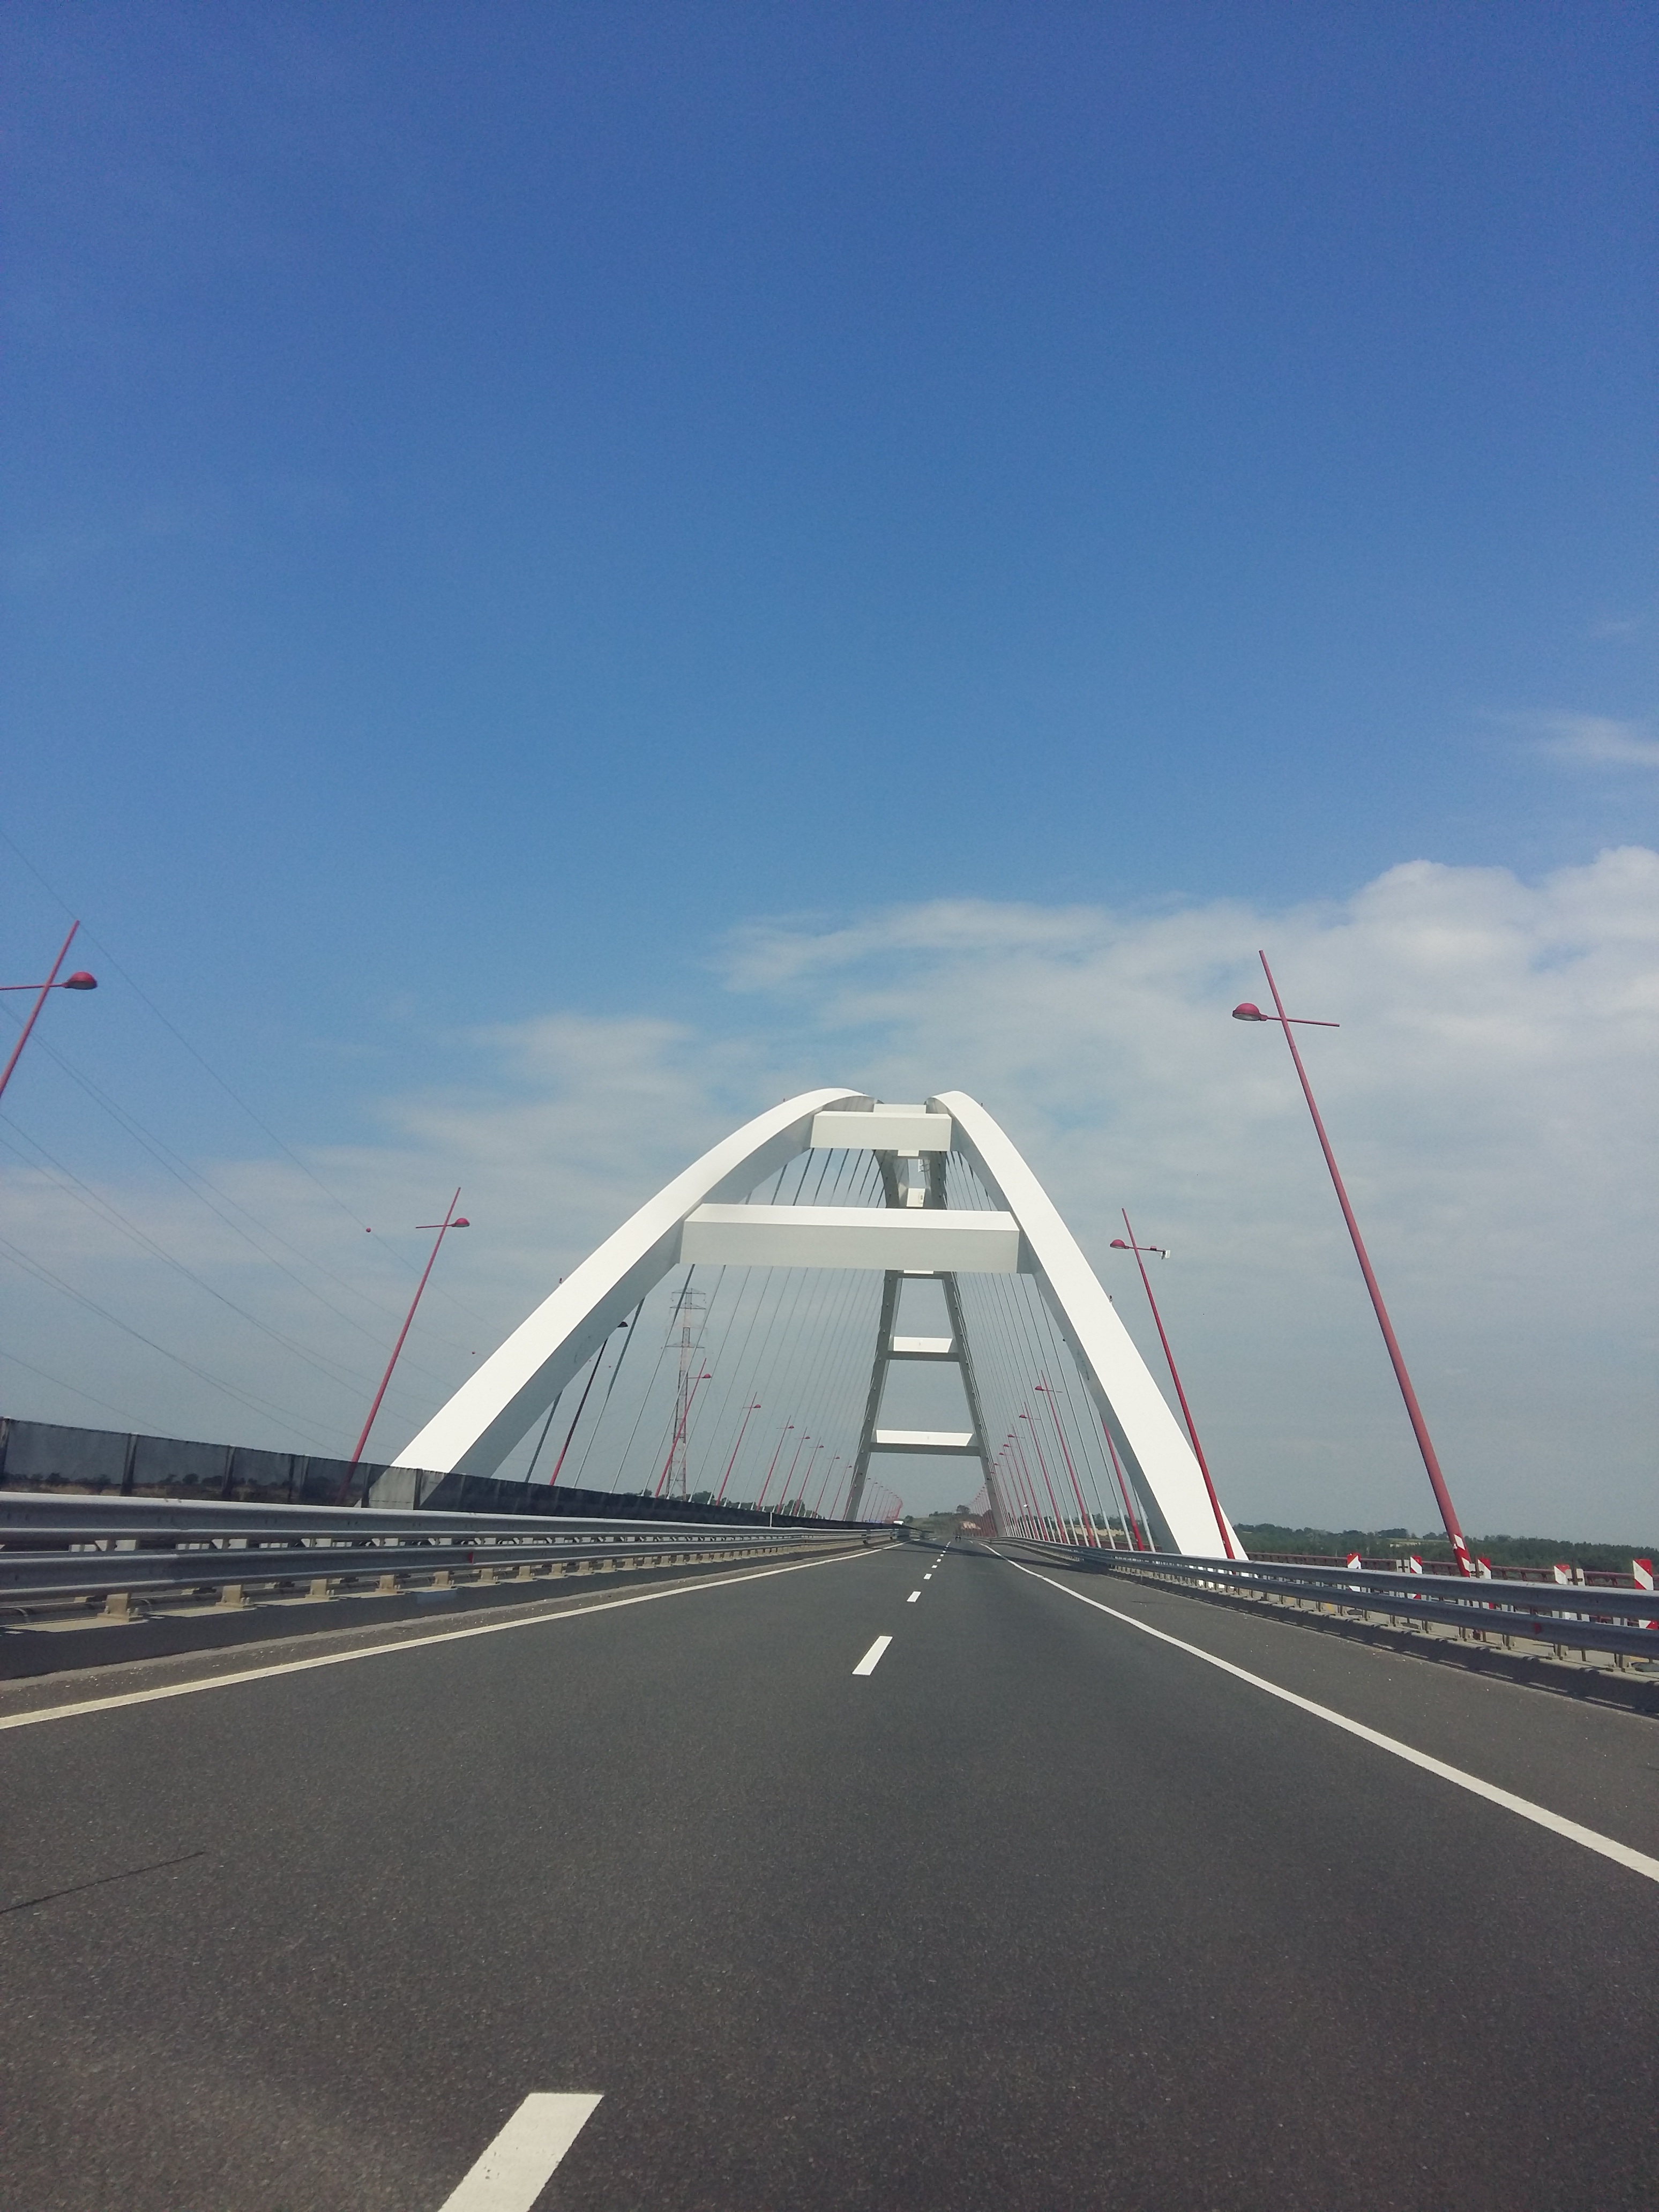
sea, bridge, highway, wind, vehicle, mast, flight, danube, cable stayed bridge, pentele bridge, atmosphere of earth